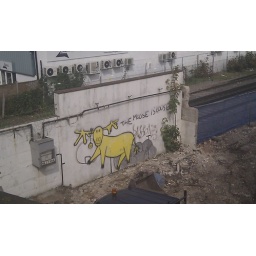
Graffiti on the wall of the demolished building near Ladywell station